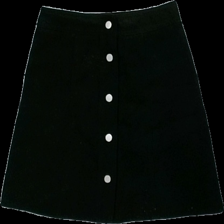
View: front
Type: Skirt
Category: Ladies
Brand: H&M
Material: 100% polyester
Cut: Regular
Season: Summer
Price range: 50-100
Recommended usage: Reuse
Comment: size 32